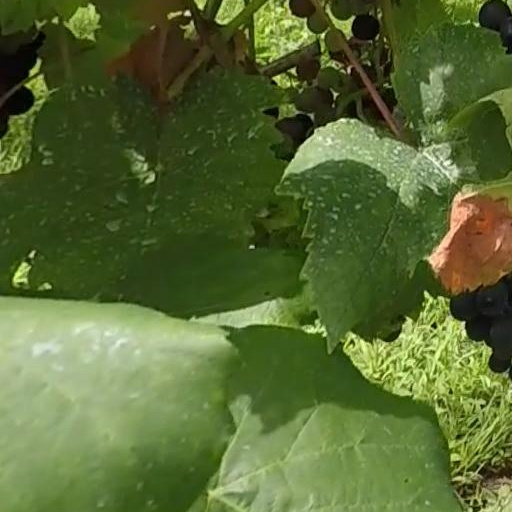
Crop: grape